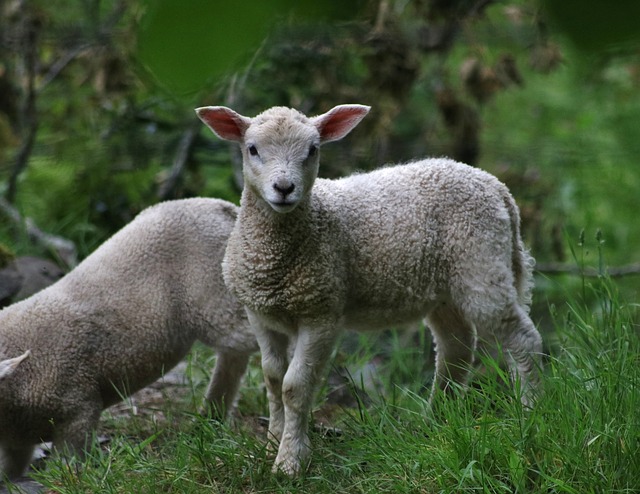
Label: pecora